Writing lines

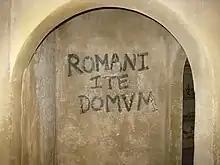
"Romani ite domum" on a reconstruction of a Roman settlement in Britain, in the Hull and East Riding Museum

Writing lines is frequently satirised in popular culture as "a symbol of futile, old-fashioned, one-size-fits-all schoolhouse discipline", as in the chalkboard gag seen at the beginning of many episodes of "The Simpsons", where Bart Simpson writes lines on a chalkboard as a punishment. Other appearances in fiction reflect the figurative belief that "writing has the power to work back on the writer", as Franz Kafka's 1919 short story "In the Penal Colony" in which a punishment device inscribes lines onto the bodies of criminals with a sharpened writing implement until they bleed to death, or the 2003 book "Harry Potter and the Order of the Phoenix" in which the schoolboy protagonist is forced to write lines with a magical quill which uses his blood as ink.